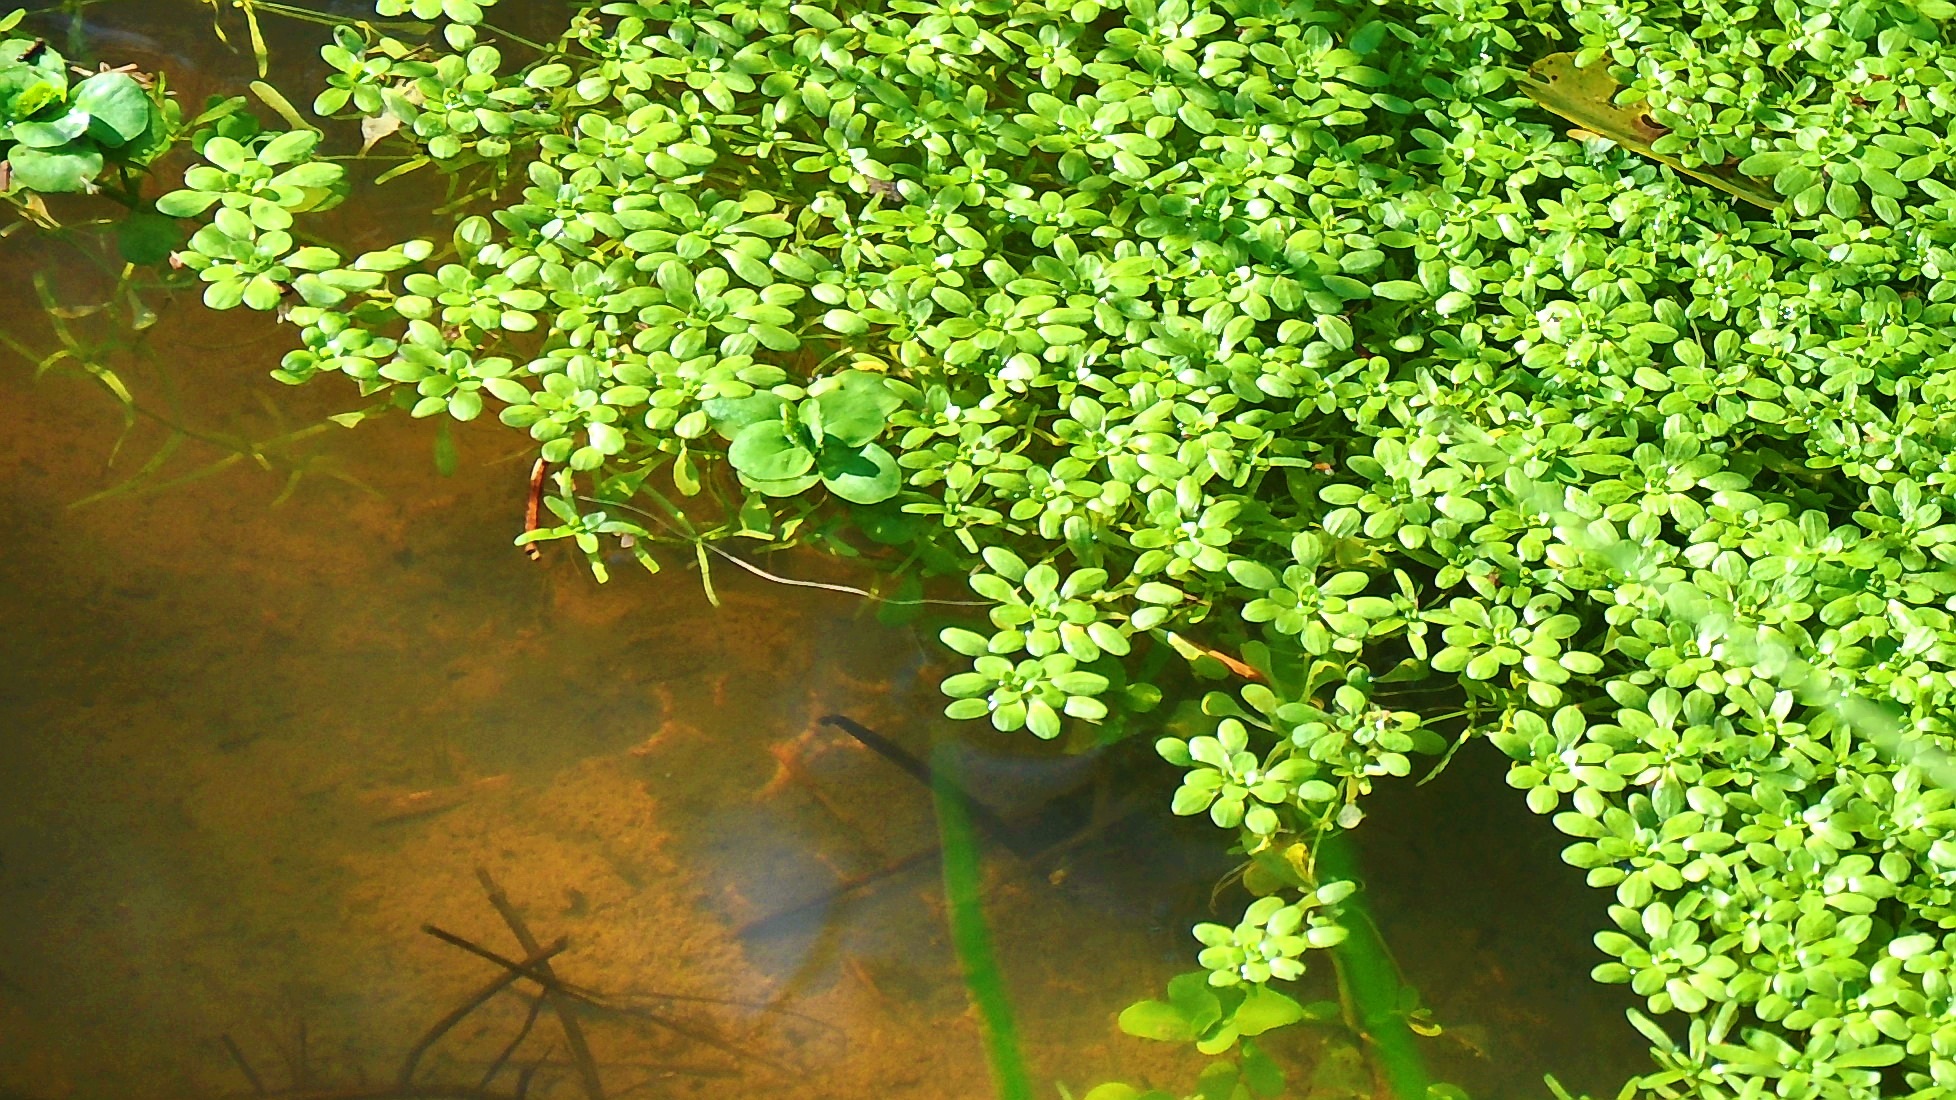
nature, plant, sunlight, leaf, flower, green, herb, produce, autumn, botany, vegetation, shrub, flowering plant, land plant